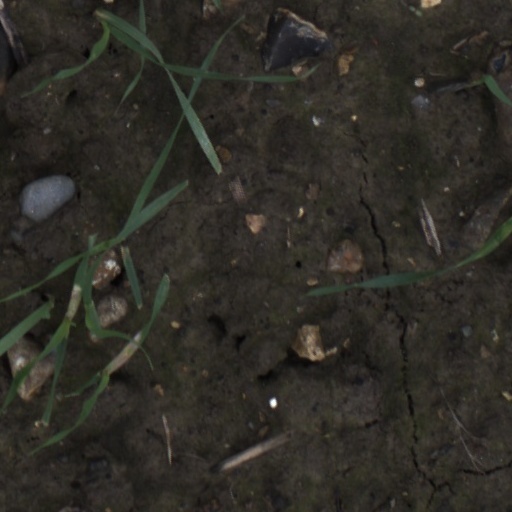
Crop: wheat